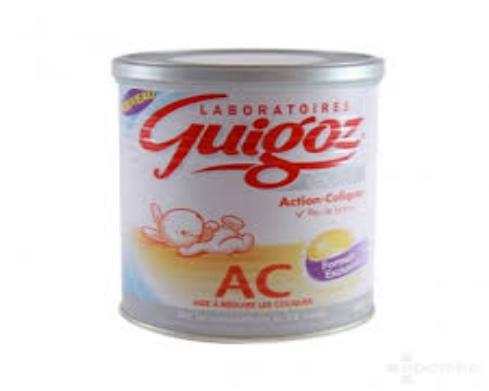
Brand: Guigoz
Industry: Food